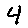
Label: 4